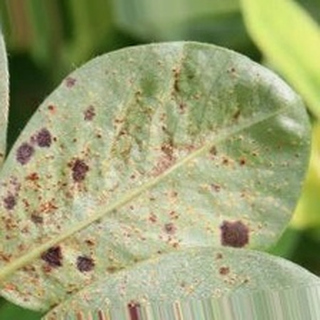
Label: groundnut_rust